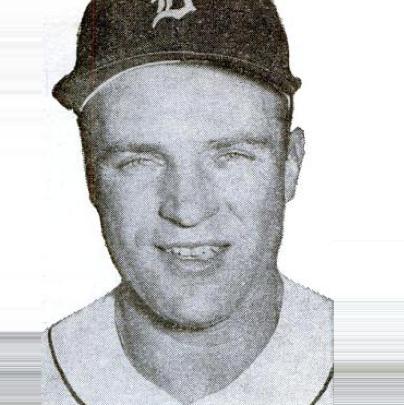
Age: 33